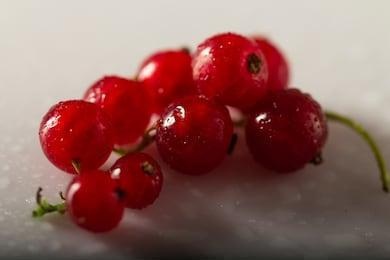
Label: redcurrant